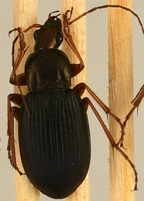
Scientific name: Chlaenius aestivus
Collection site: Smithsonian Environmental Research Center Site (SERC), plot SERC_010